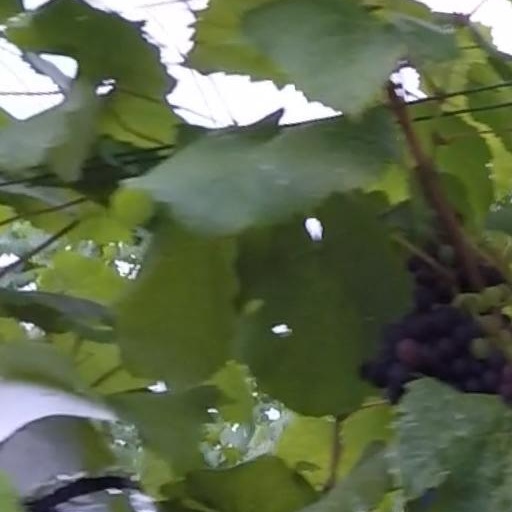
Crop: grape